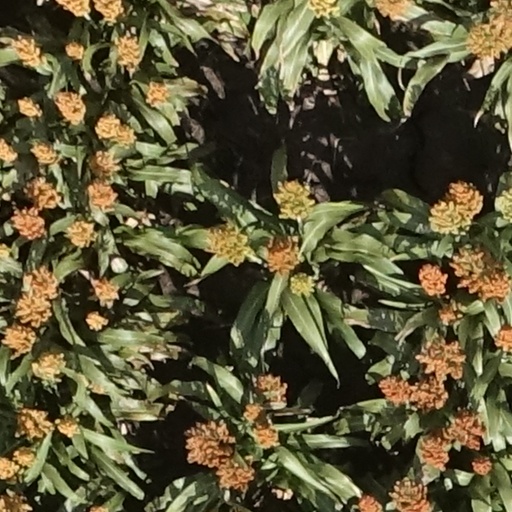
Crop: sorghum